Saul Weprin

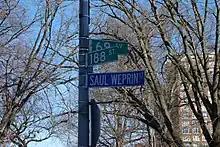
188th Street in Fresh Meadows, Queens, named after Weprin

Saul Weprin (August 5, 1927 – February 11, 1994) was an American attorney and politician. He was a Democratic member from Queens County of the New York State Assembly, and served as its Speaker from December 1991 until his death.